Shoeburyness

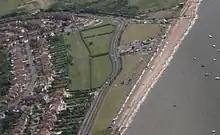
Shoebury Common & Beach

South Shoebury was prone to flooding and Marsh fever, and in 1530 the parish had to sell St Andrew's bells to pay for repairs to the sea defences. Shoebury Common first appeared as The Great Marsh on a map in 1687, and in 1899 the land owner, Colonel Burges handed the Common to the Shoeburyness Urban District Council "for the recreation and benefit of the inhabitants of South Shoebury and others".